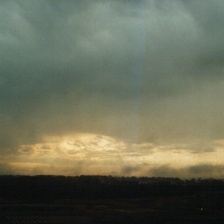
Cloud type: Nimbostratus